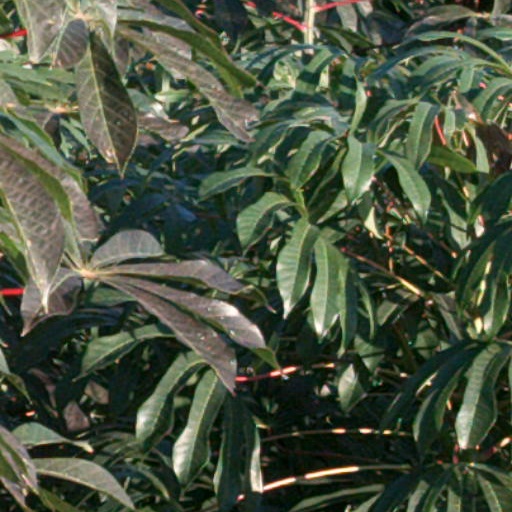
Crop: cassava